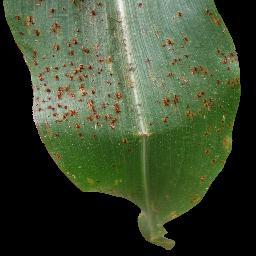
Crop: corn
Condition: (maize)_common_rust